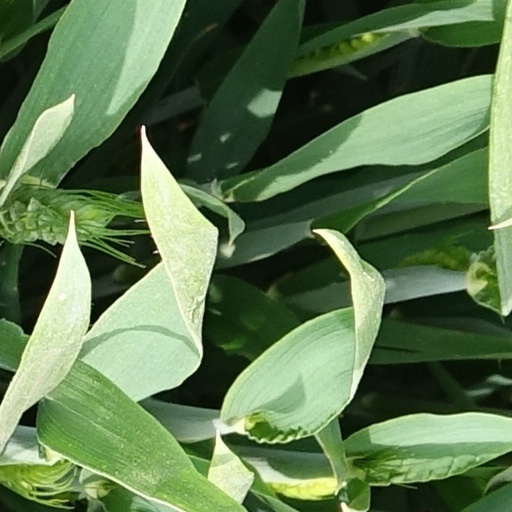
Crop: wheat